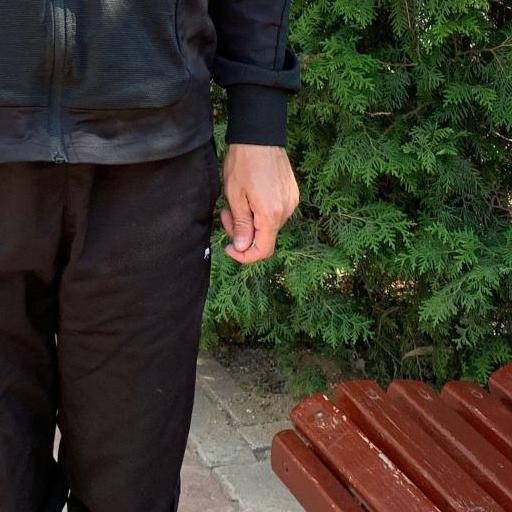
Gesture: no_gesture